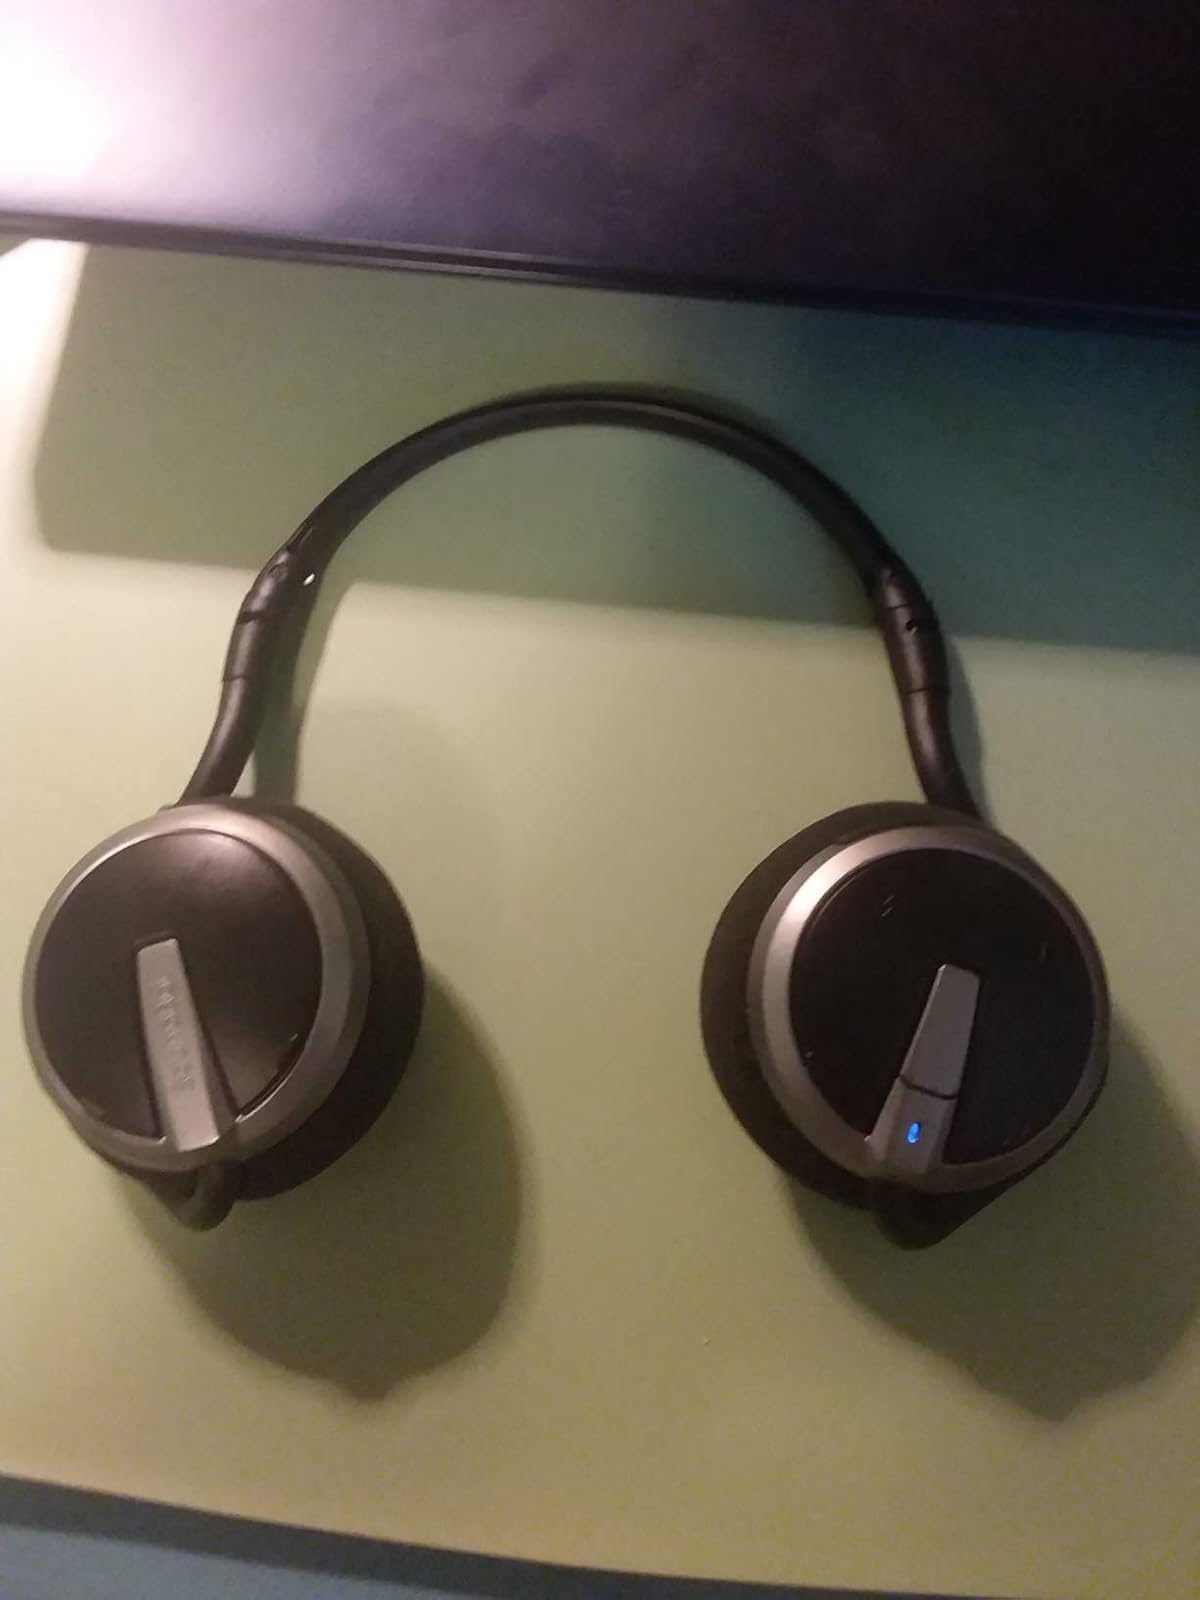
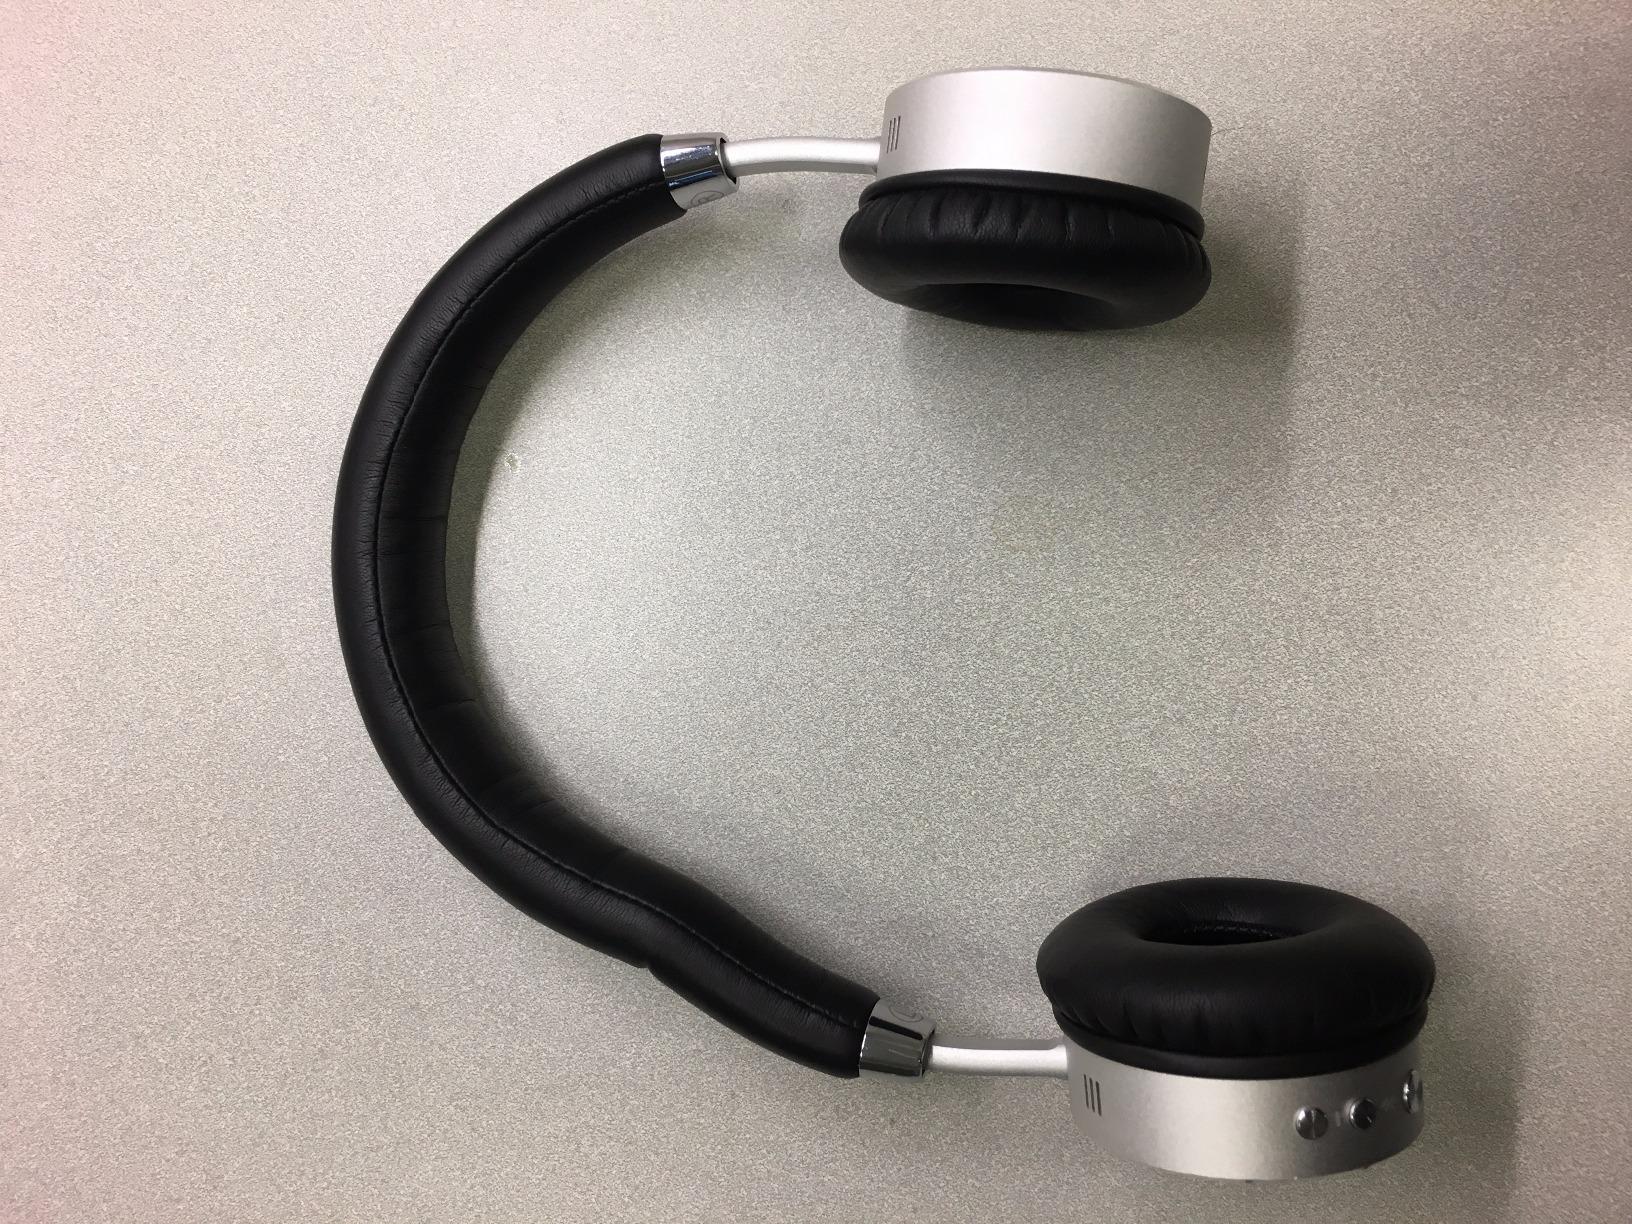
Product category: headphones
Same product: no